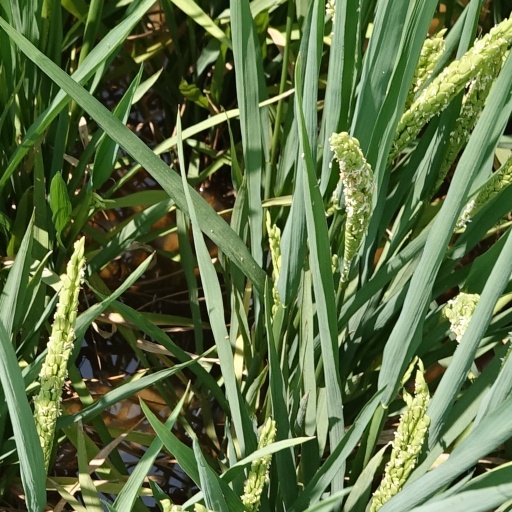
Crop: rice